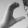
ASL letter: C